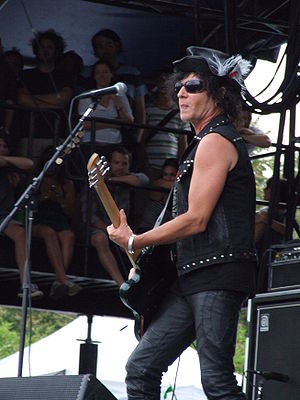
Daniel Ash
Ash ved Lollapalooza-festivalen i 2008.
Daniel Ash er en britisk musiker, sangskriver og sanger.